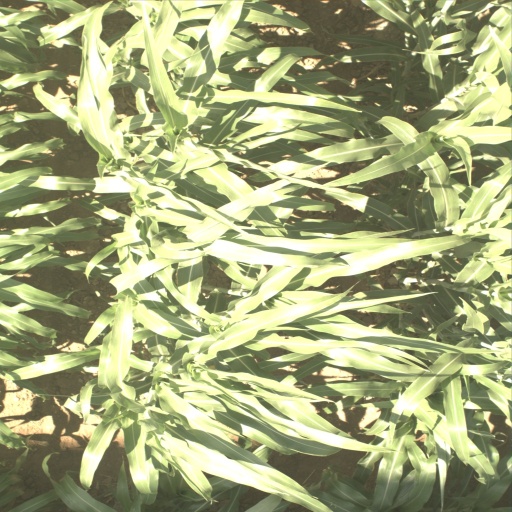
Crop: sorghum